Meri Saheli Meri Humjoli

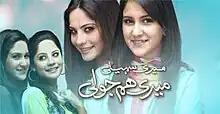
Screen title

Meri Saheli Meri Humjoli (English: "My friend my peer") is a 2012 Pakistani television series aired on Urdu 1. Stars are Anoushay Abbasi, Neelam Muneer, Lubna Aslam, Hasan Ahmed, Farhan Ali Agha and Kanwar Arsalan.